Rous Lench, Muswellbrook

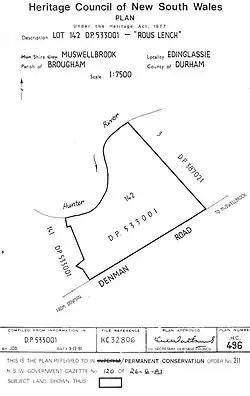
Heritage boundaries

Rous Lench is a heritage-listed farm and homestead located at Denman Road, in the Muswellbrook Shire local government area of New South Wales, Australia. It was built from 1875 to 1895. It was added to the New South Wales State Heritage Register on 2 April 1999.